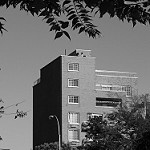
Label: B & W